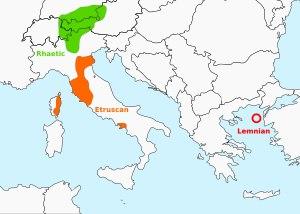
Le rhétique est une langue morte éteinte au cours du IIIᵉ siècle qui était parlée dans les Alpes orientales.
Les langues tyrséniennes ou tyrrhéniennes sont une famille de langues hypothétique, proposée en 1998 par le linguiste Helmut Rix. Elles rassembleraient au moins trois langues éteintes dans l'Antiquité et considérées jusque-là comme des isolats :